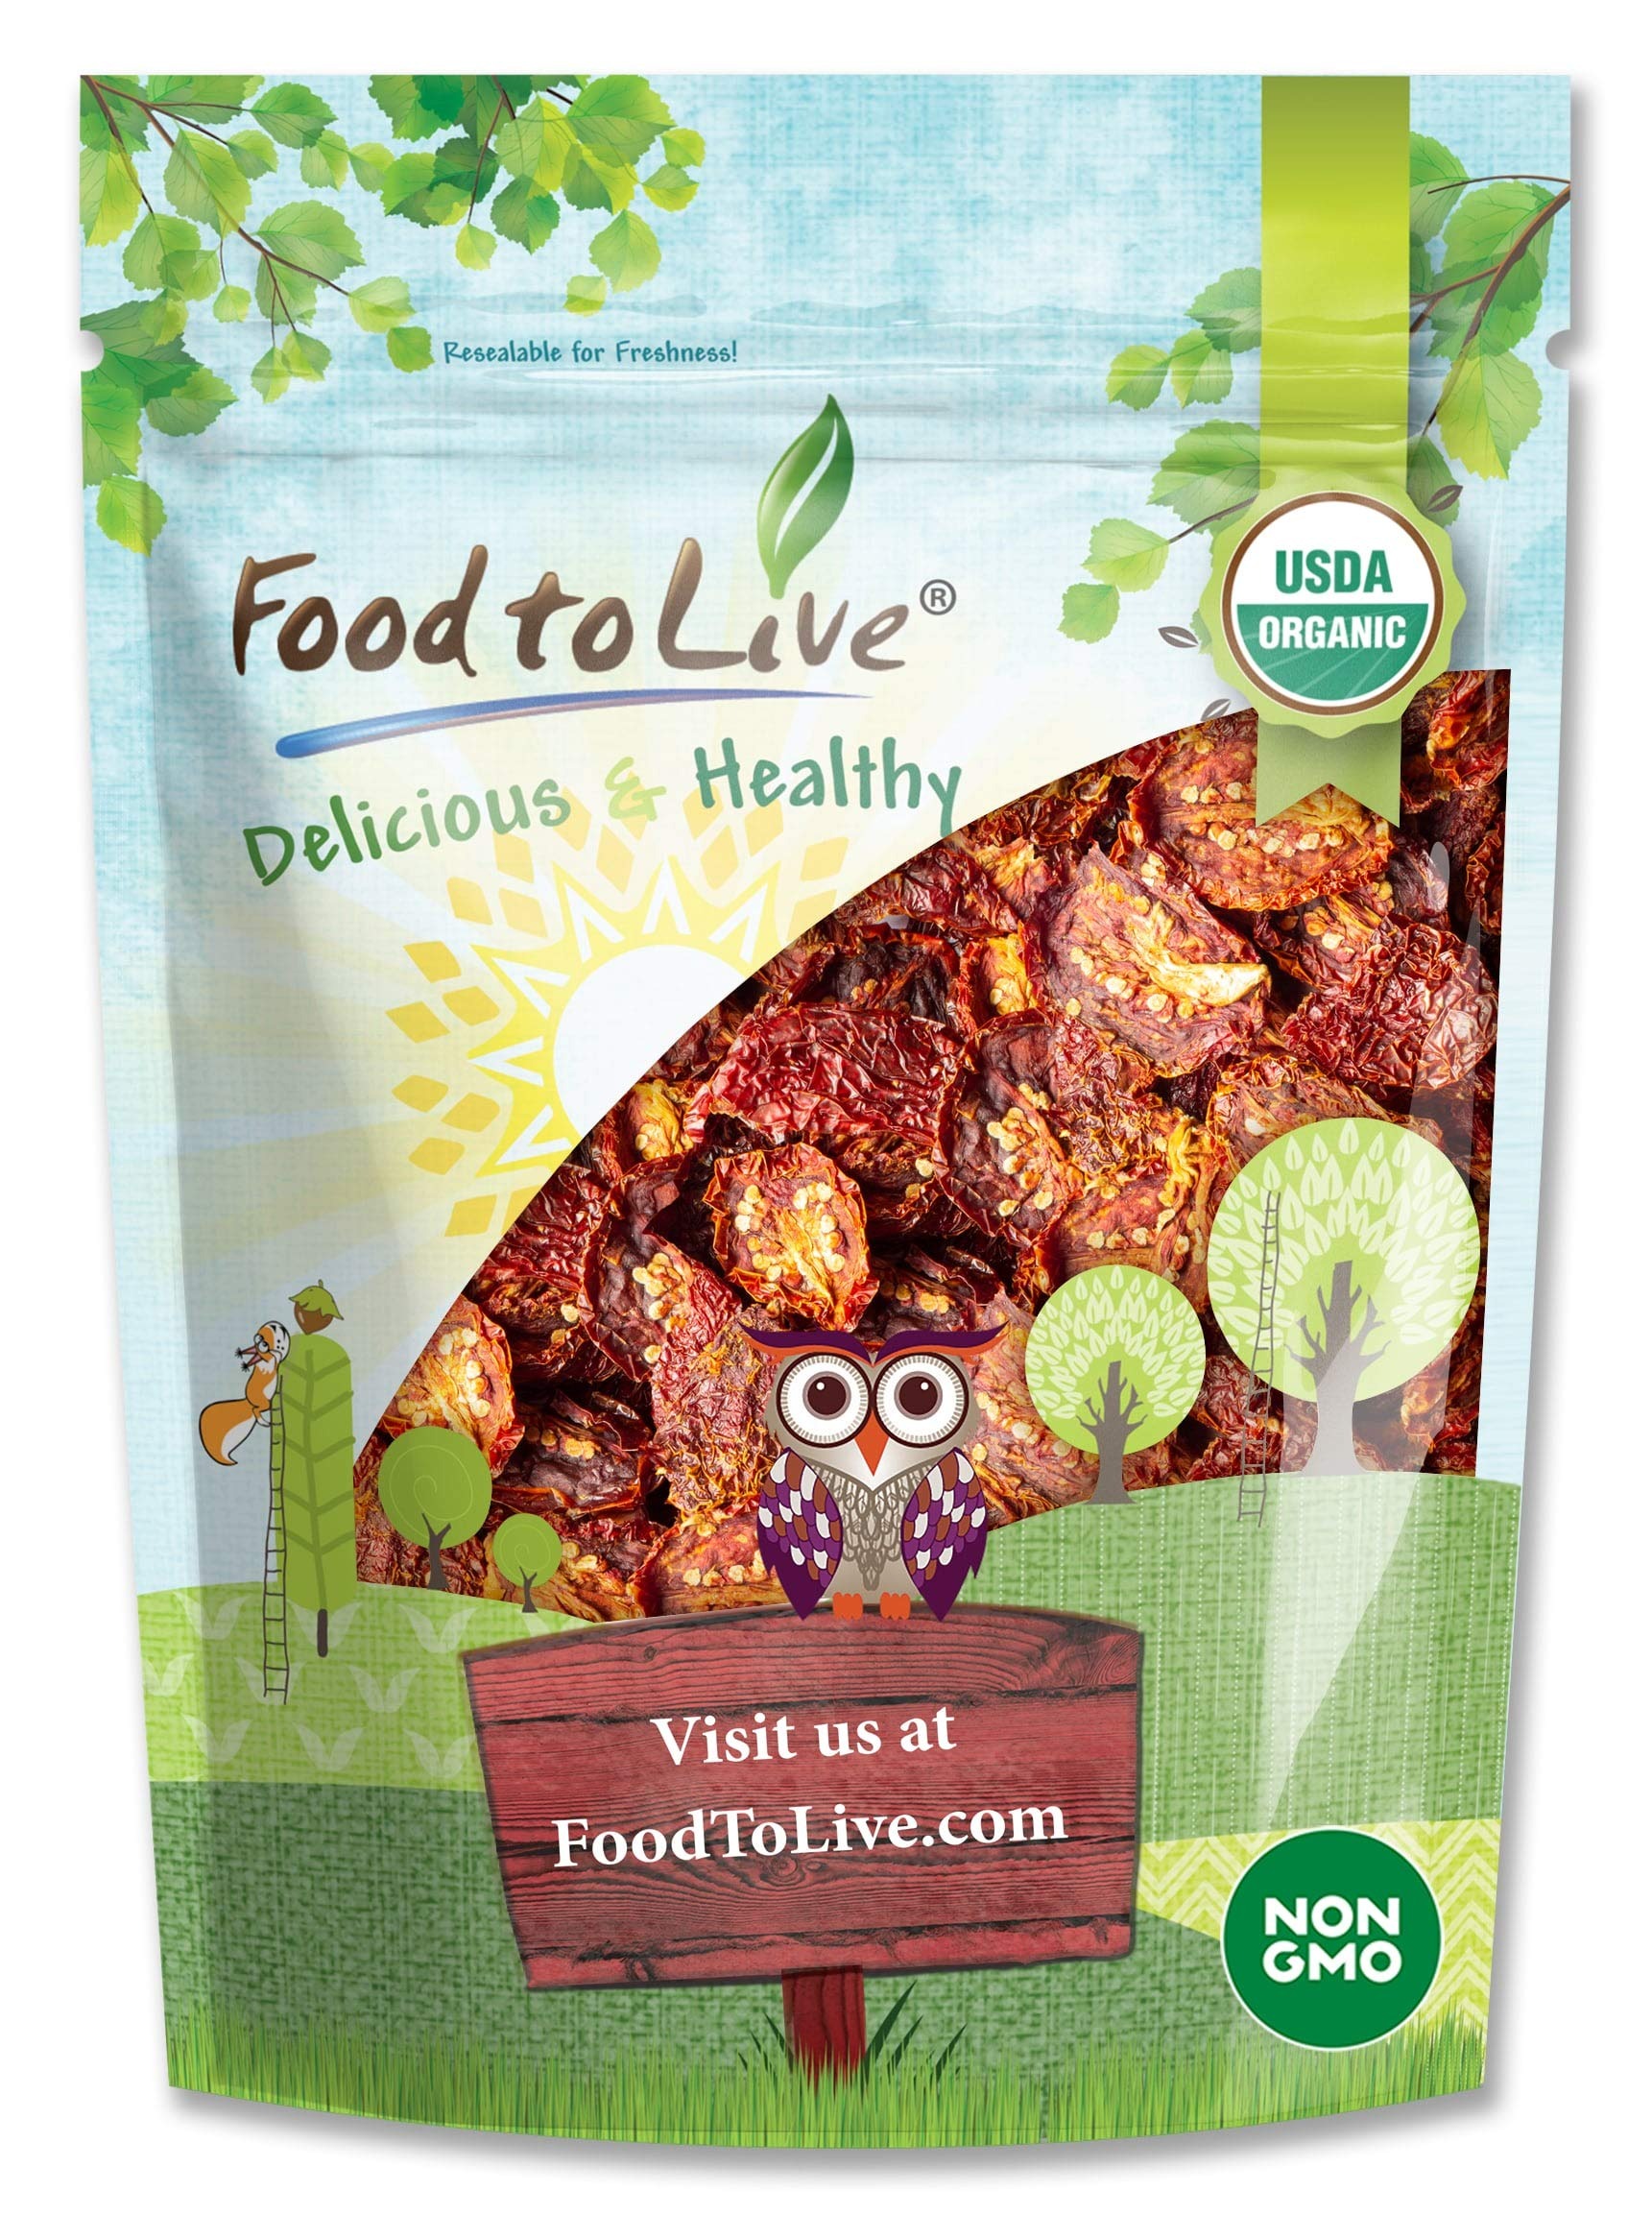
Item Name: Food to Live Organic Sun-Dried Tomatoes with Sea Salt, 8 Ounces Salted, Non-GMO, Kosher, Vegan, Unsulfured, Bulk
Bullet Point 1: ✔️POTENT ANTIOXIDANTS: Sun dried tomatoes are packed with vitamins C, A, and lutein.
Bullet Point 2: ✔️IRON BOOST: Food to Live Organic Sun Dried Tomatoes are rich in iron, as well as magnesium.
Bullet Point 3: ✔️HEART HEALTH SUPPORT: Dried tomatoes have lots of potassium and are low in fats and cholesterol.
Bullet Point 4: ✔️ORGANIC PRODUCT: Sun Dried Tomatoes from Food to Live are safe, delicious, and free from toxins.
Bullet Point 5: ✔️CREATIVE CULINARY USES: Make tasty sun dried tomatoes sauce, paste, or pesto to add to your pasta.
Product Description: <p><b>Where Does Tomato Fruit Come From?</b><p>Tomatoes have been known to the peoples of the South and Central Americas for many centuries and they came to Europe with the Spanish conquistadores. Starting with the 16th century, tomato plants started spreading all over the world and today you can hardly find a vegetable garden without some variety of them.<p>It’s believed that the truly original plants were similar to cherry tomatoes and were actually yellow. However, they’ve existed for too long and there are too many species of them to be sure of anything in regards to the tomato fruit history.<p>One thing we can be sure, though, is that tomatoes are a fruit, a berry to be exact. Although, people mostly consider them to be vegetables.<p>Tomatoes are a great food that should be welcome on anyone’s table. They are full of nutrients, antioxidants, and fiber, so they are god for you. They also have a great number of culinary uses, so everyone can enjoy them in some way, be it fresh tomato juice, marinated sun dried tomatoes, or a paste to flavor your soups and pasta sauces with.<p><b>What Are Sun Dried Tomatoes?</b><p>Tomatoes are amazing, but they have one huge disadvantage. They don’t keep well when fresh. At best, you can store them for a few days in your fridge. So, it’s hard to enjoy them when they are out of season.<p>Sun dried tomatoes solve this problem. Unlike their fresh counterparts, they keep extremely well, and drying doesn’t diminish their nutritional value much.<p>It’s impossible to say when exactly dried tomatoes appeared first, but the important thing is that they exist today. You can enjoy them during any season as Organic Sun Dried Tomatoes from Food To Live are available all year round. If stored properly, they would keep for many months, so you can buy them in bulk.<p>Note that there are two types of this food available on the market today.
Value: 8.0
Unit: Ounce

Price: 15